Koutoub Moustapha Sano

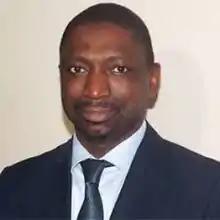

Koutoub Moustapha Sano (born April 10, 1966) is a politician and academic from Guinea. He served as minister of the office of the president of Guinea and diplomatic advisor to the president. He holds a doctorate in law.